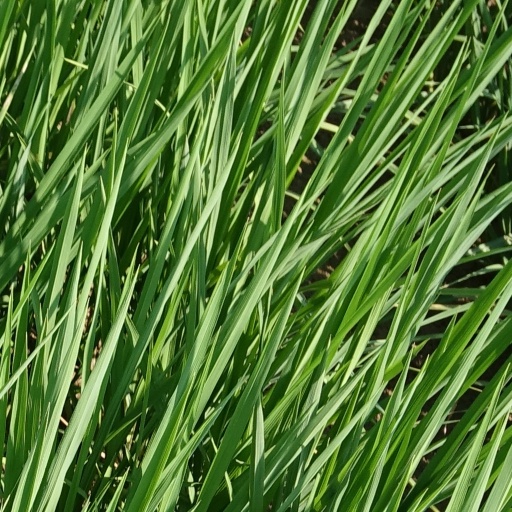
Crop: rice